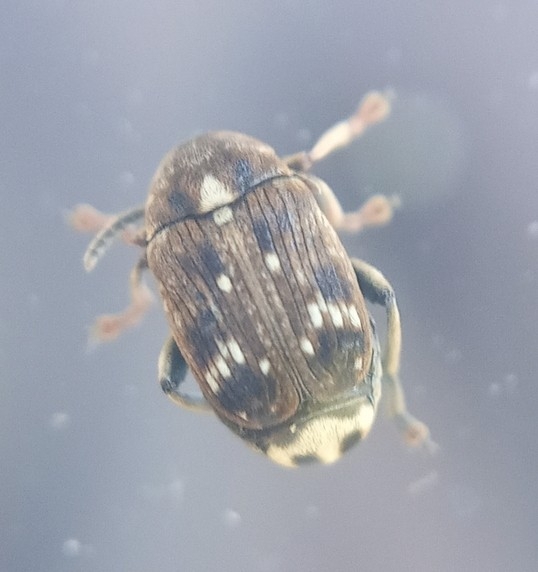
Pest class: pea_weevil